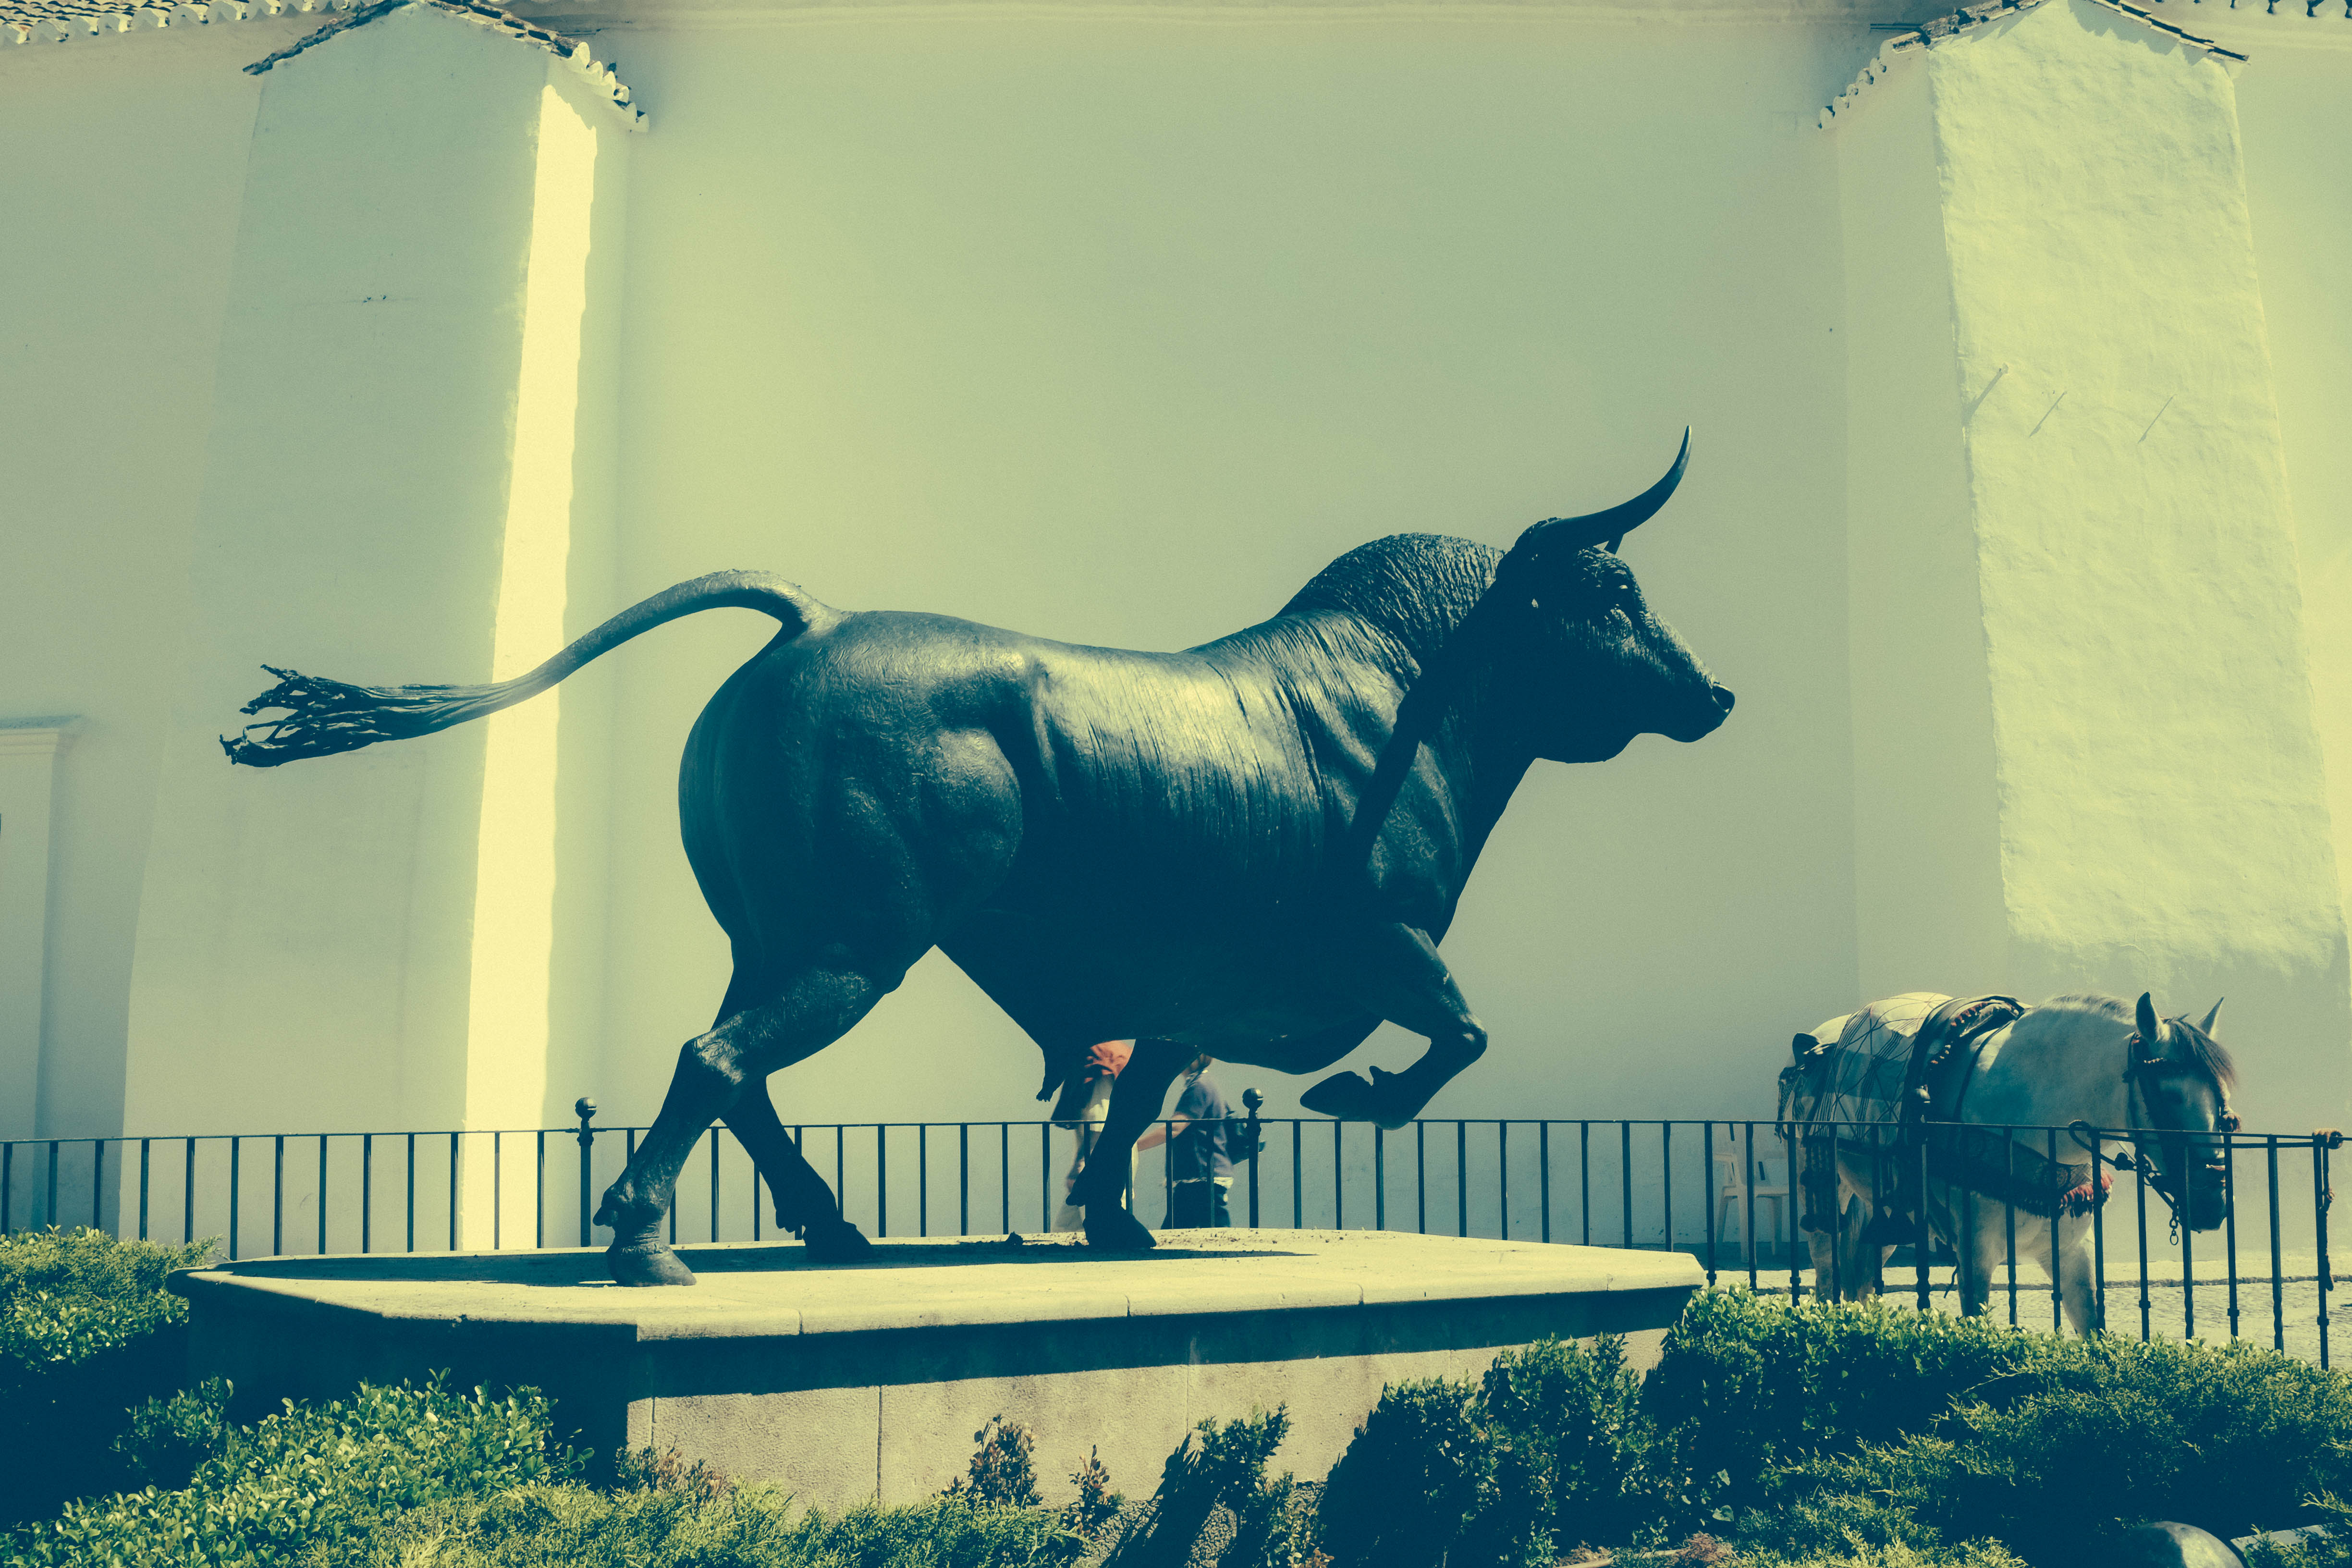
art, illustration, mural, andalusia, ronda